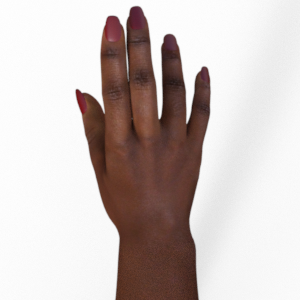
Label: paper